William Cowper Brann

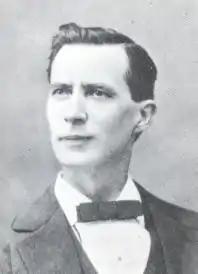

William Cowper Brann (January 4, 1855 – April 2, 1898) was an American journalist also known as Brann the Iconoclast. During his life, he gained a reputation as a "brilliant though vitriolic editorialist." He defended lynching Black men accused of rape and called for opponents of this type of mob violence to be castrated.